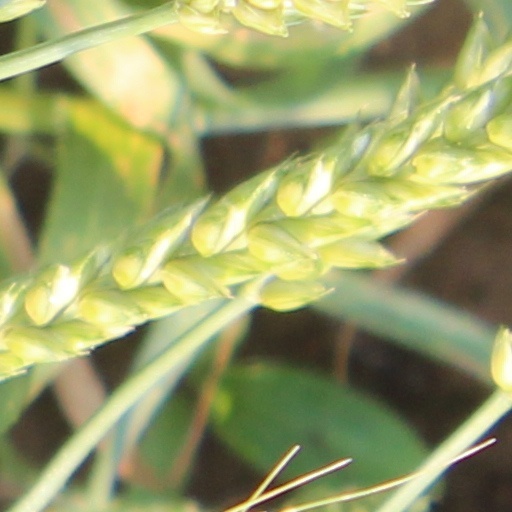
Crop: wheat